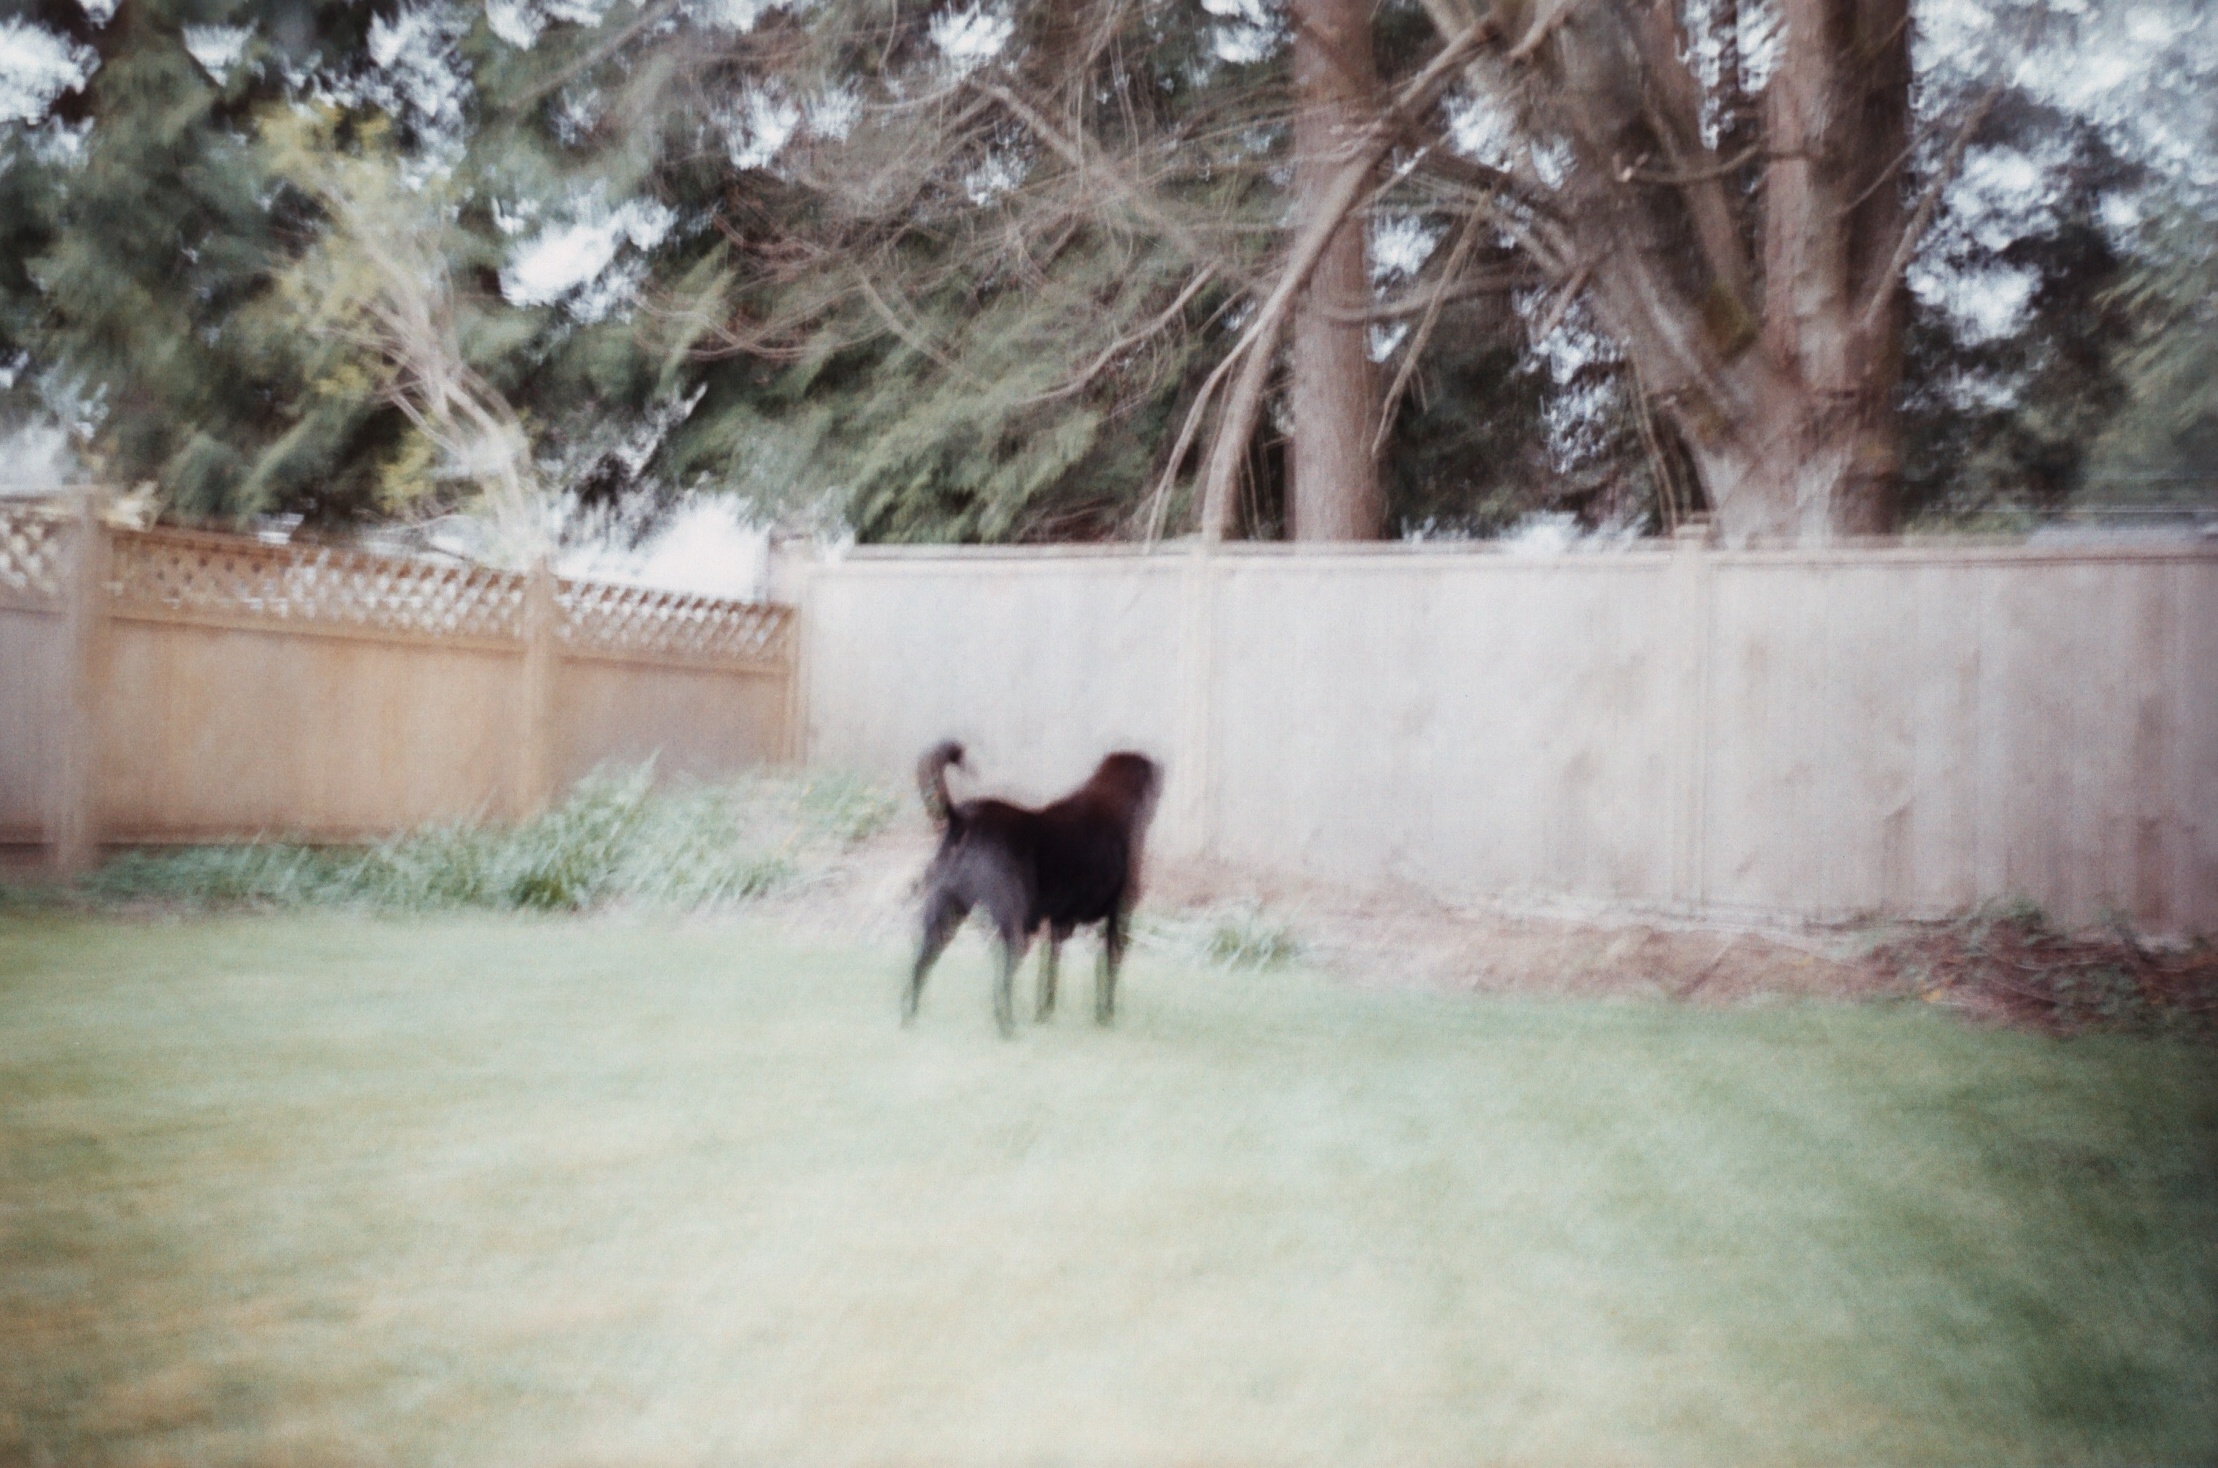
snow, winter, dog, film, weather, kodak, expired, lomo, labrador, test, retriever, pup, lab, blacklab, smena8m, smena, kodakprofoto100, soviet, cmeha, horse like mammal